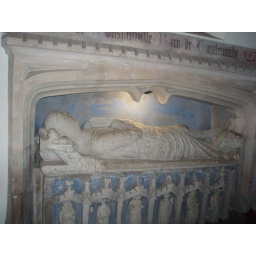
Soldier monument in the church in Castle Comb.